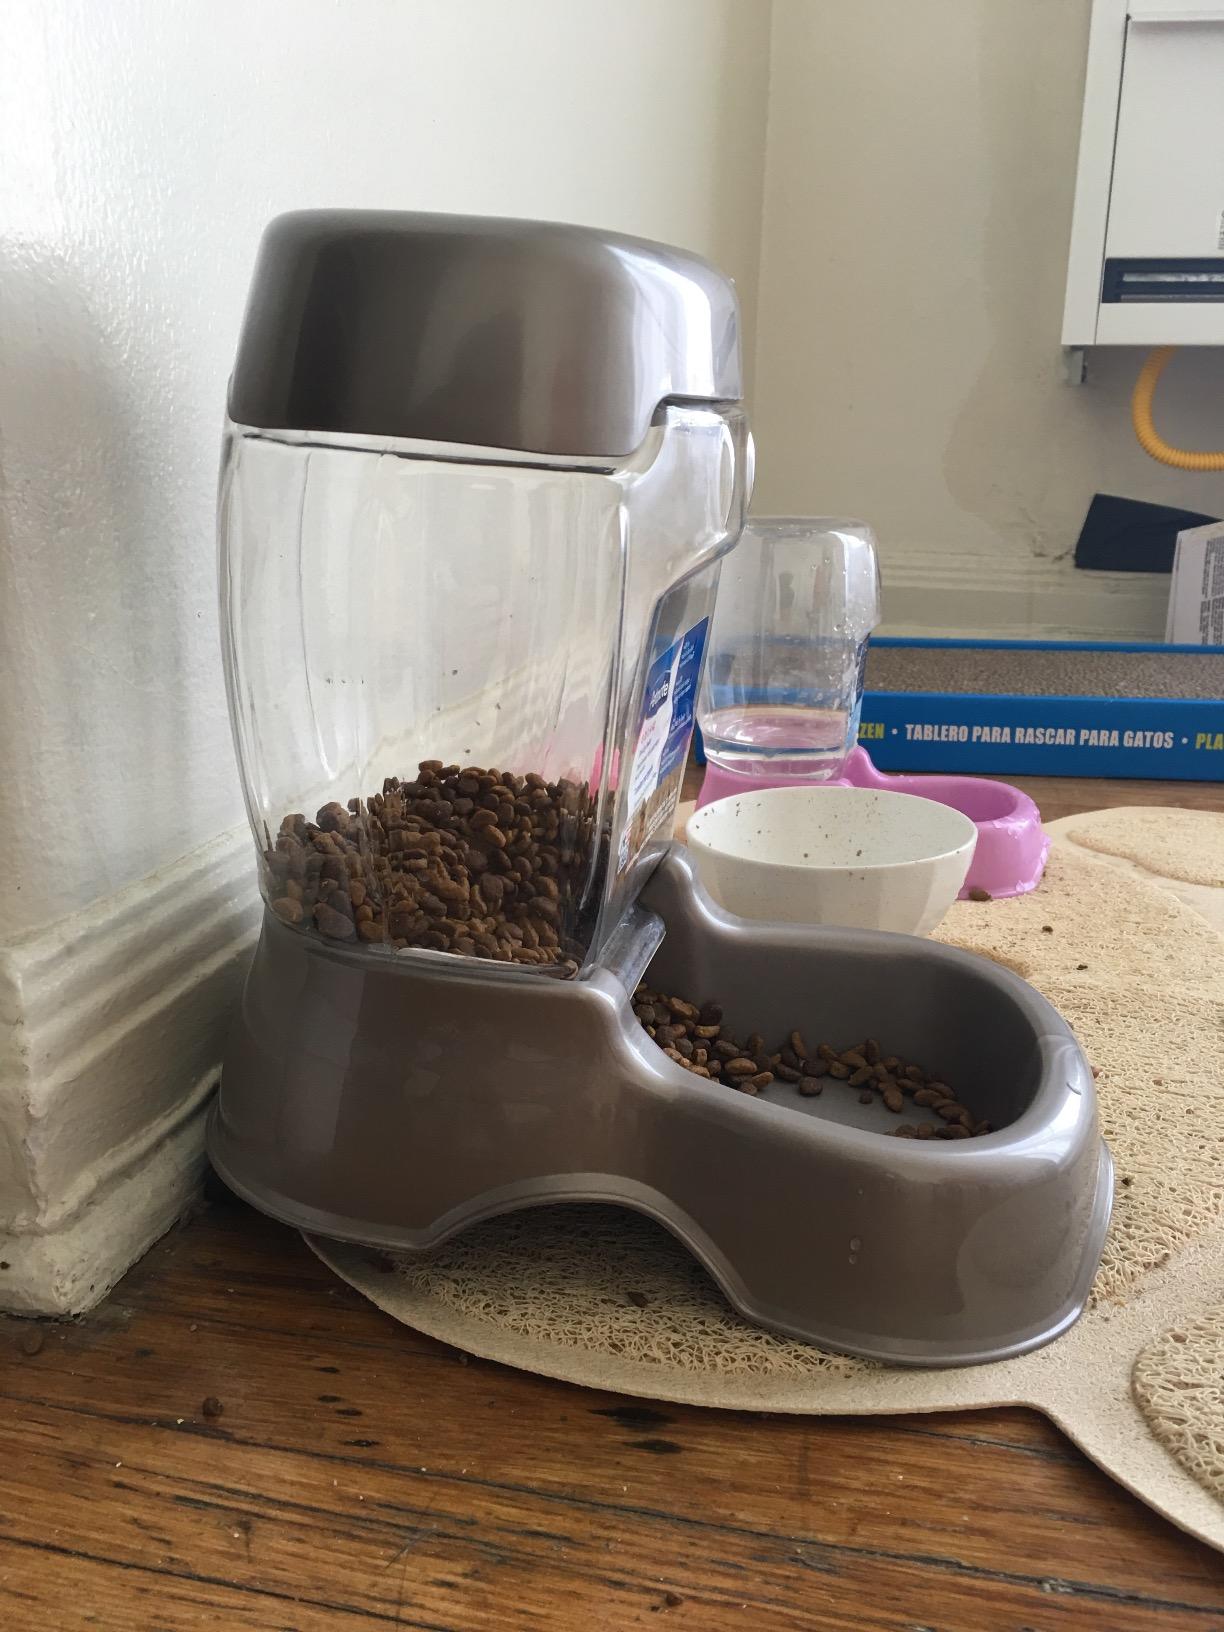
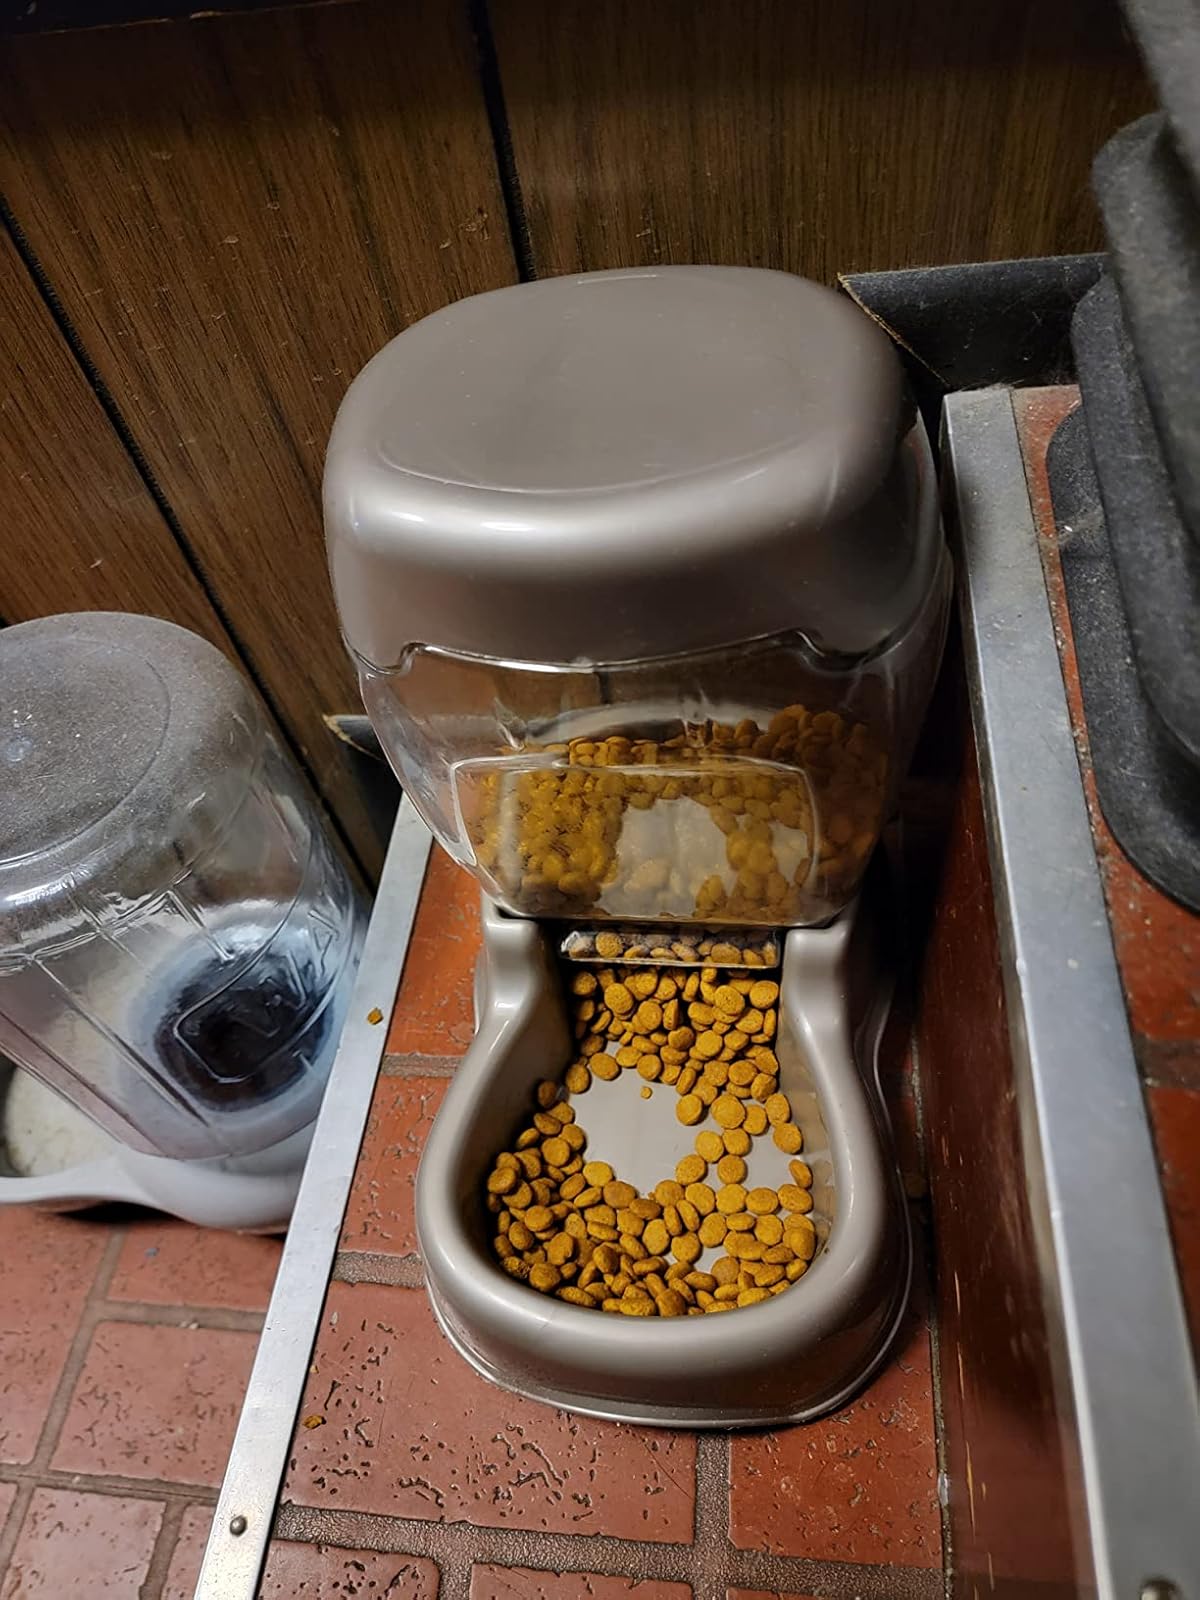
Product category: items_feeder
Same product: yes